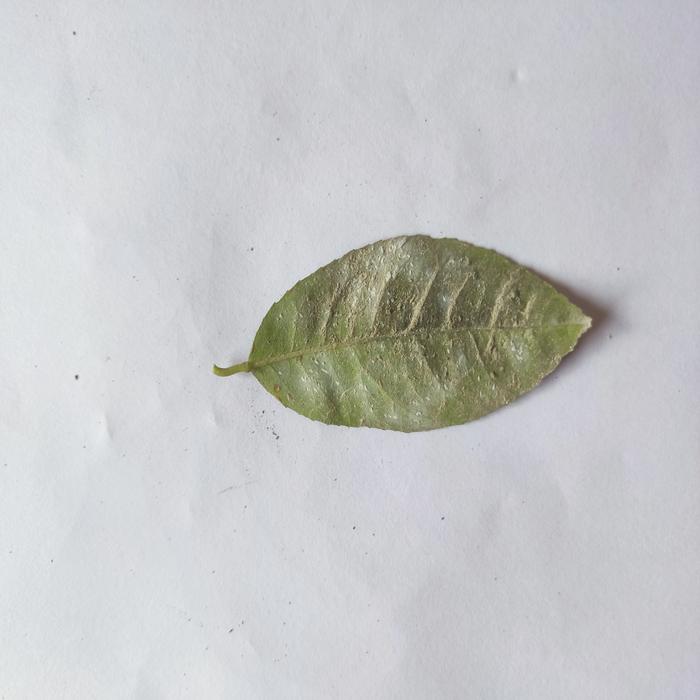
Crop: Lemon
Leaf condition: Sooty_Mold